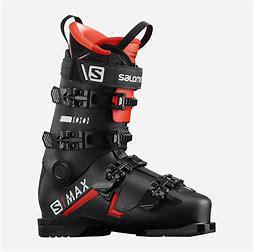
Brand: Salomon
Model: 100